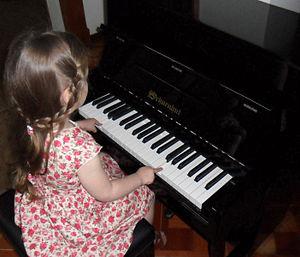
La Schoenhut Piano Company est un fabricant américain de pianos jouets fondé en 1872 à Philadelphie.